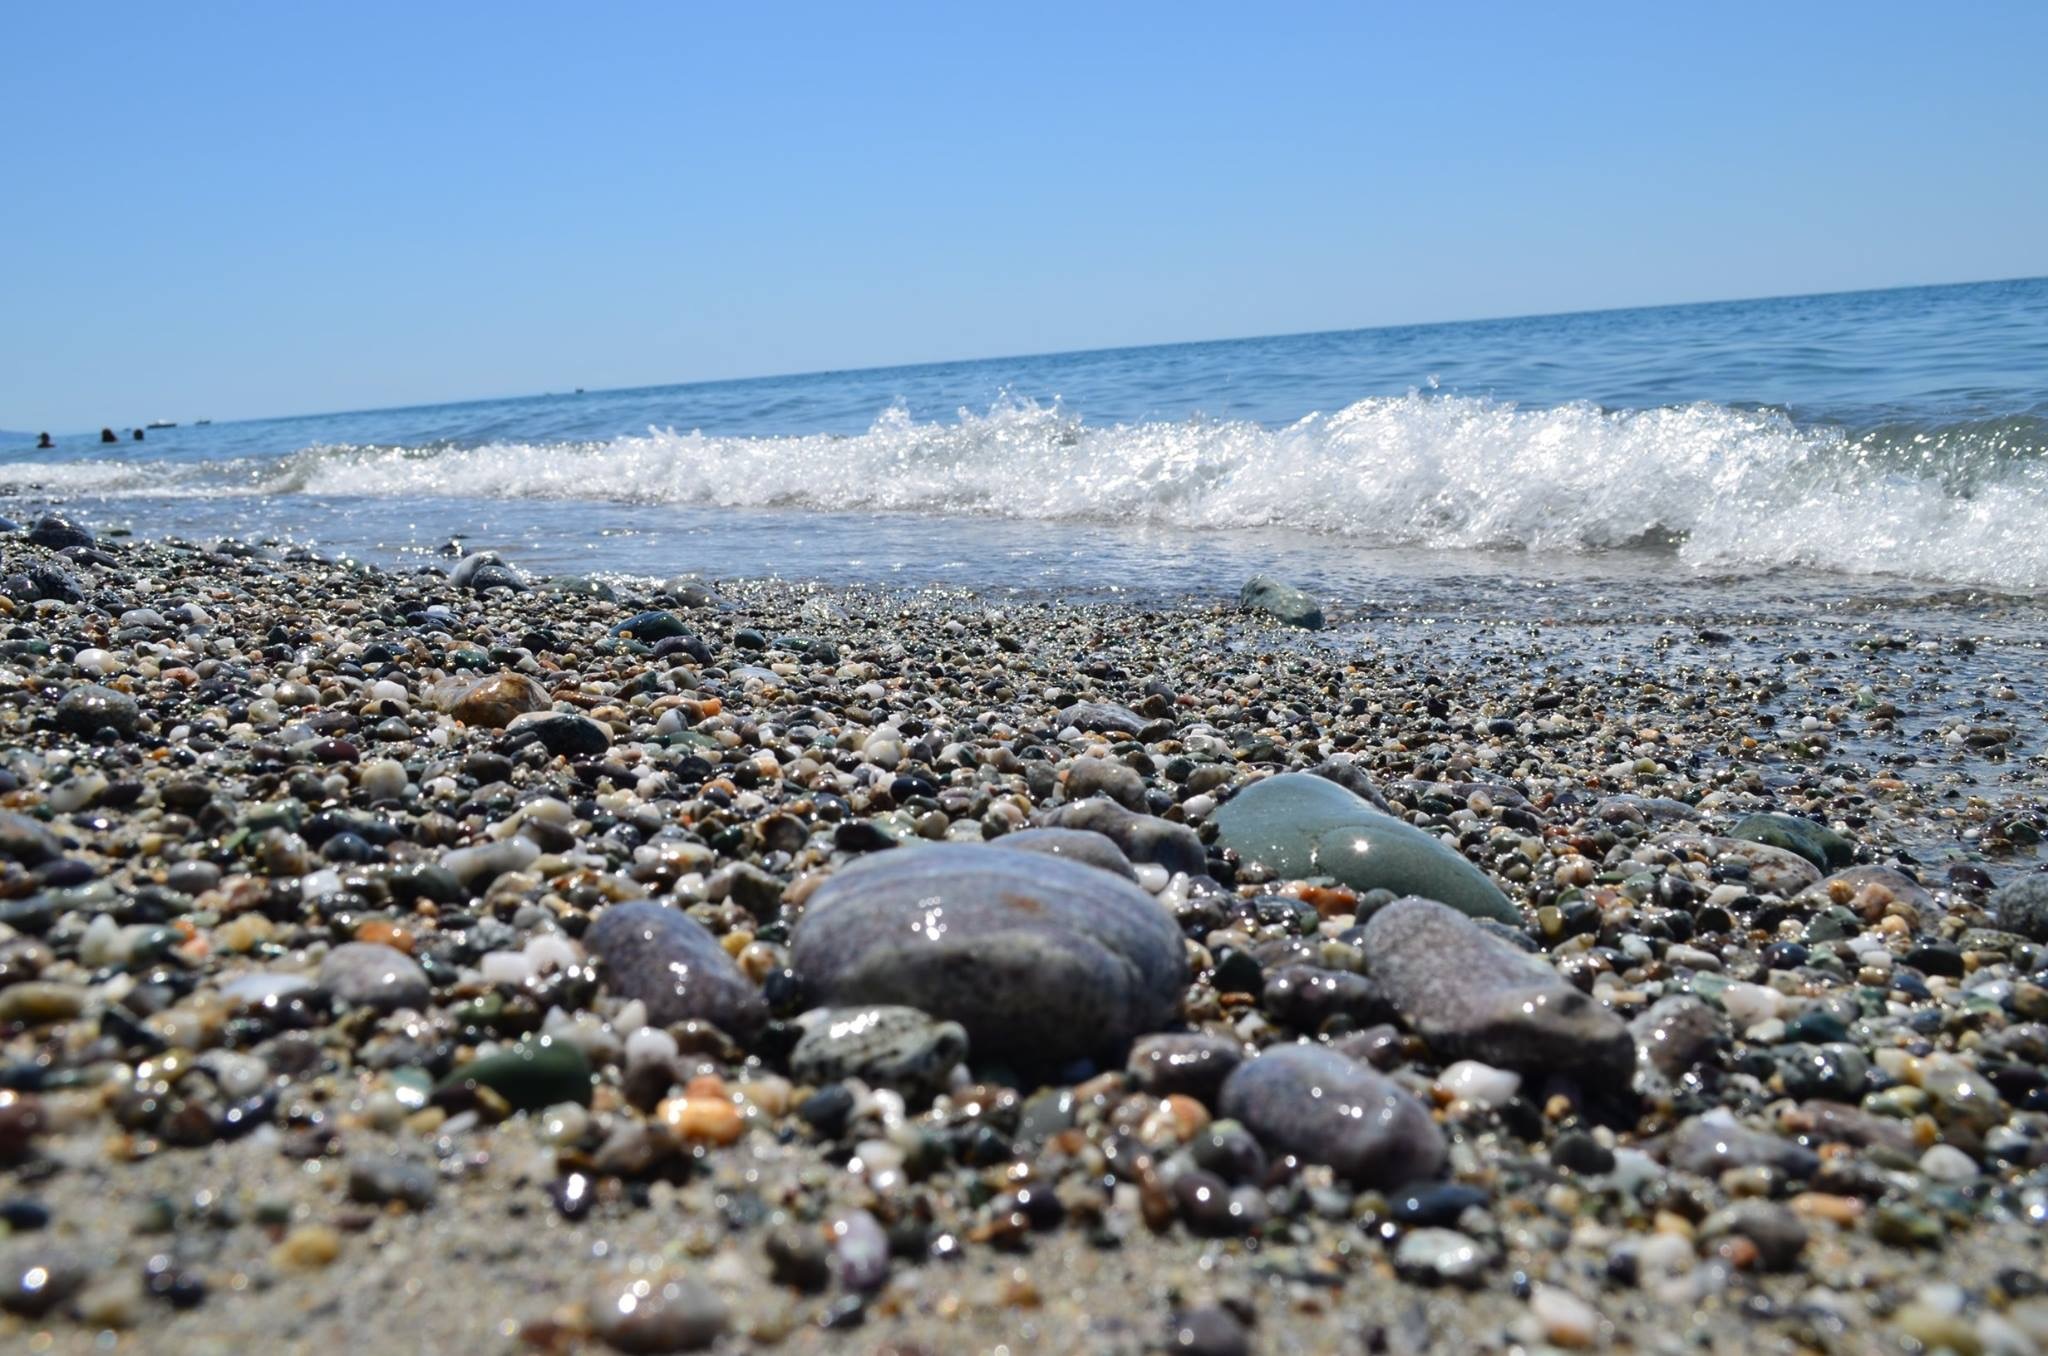
beach, sea, coast, sand, rock, ocean, shore, pebble, material, body of water, stones, breakwater, mudflat, natural environment